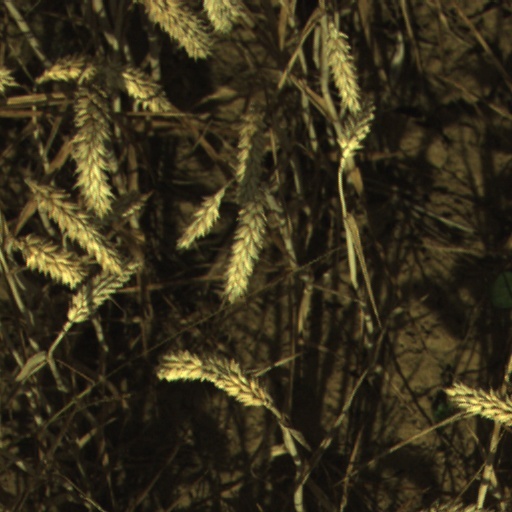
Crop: wheat